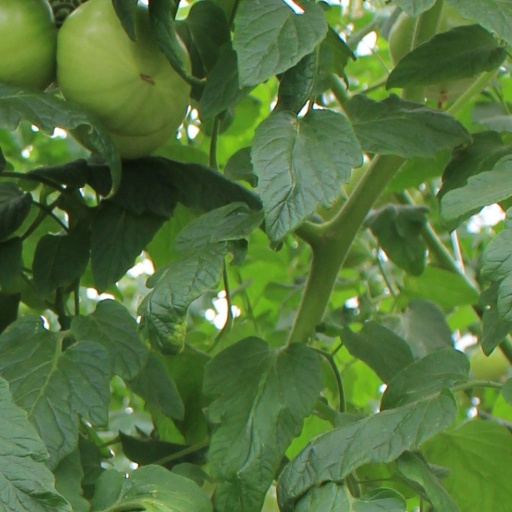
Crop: tomato